Burya

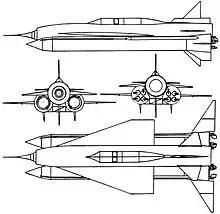

The first steps towards development of Burya was the idea of Mstislav Vsevolodovich Keldysh of Keldysh bomber. The Burya was planned as a Mach 3 intercontinental nuclear ramjet cruise missile. The Burya was remarkably advanced for its time, and despite setbacks and several crashes, the vehicle demonstrated a range in excess of 6,000 km with a thermonuclear (hydrogen) bomb-sized payload at speeds greater than Mach 3. The Burya had a two-stage design - the daring concept for an intercontinental missile was the second stage, which was powered by a ramjet engine at its operational speed of Mach 3. This varied from the original Trommsdorff concept of World War II in that no mother aircraft launch preceded the rocket boosted phase. The first stage was a booster rocket derived from a ballistic missile, which accelerated the Burya to altitude and the speed necessary to ignite its ramjet engine: a ramjet does not operate below subsonic speeds, and to use a hybrid jet-ramjet to broaden its operating speed would have been more complex.